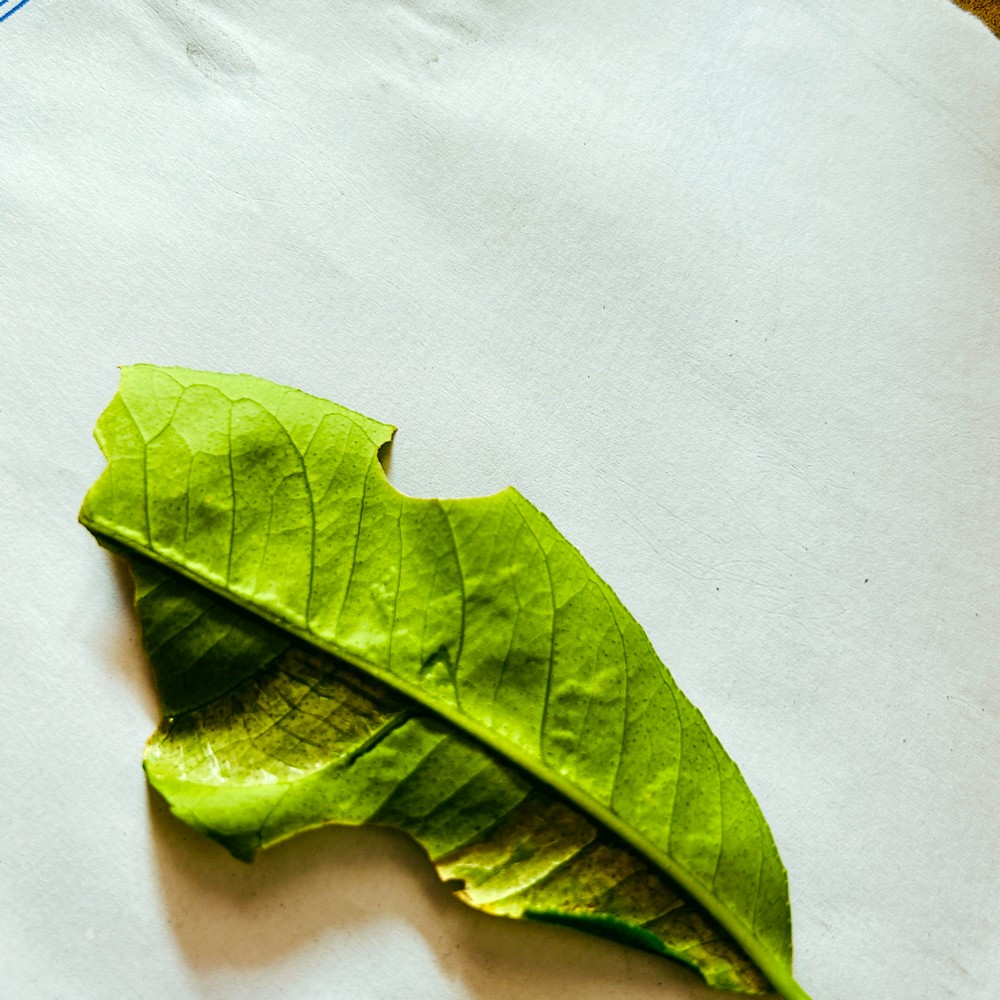
Label: Deficiency Leaf